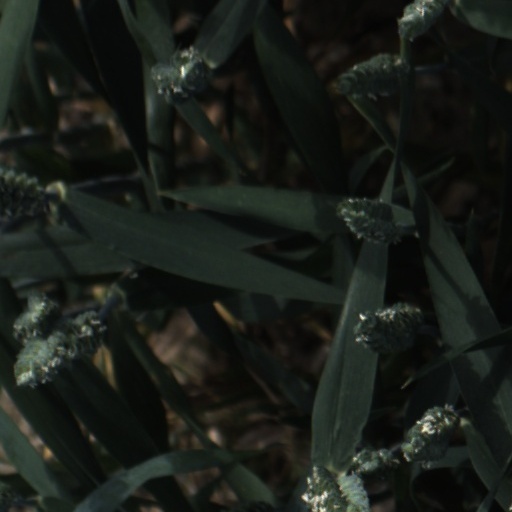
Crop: wheat